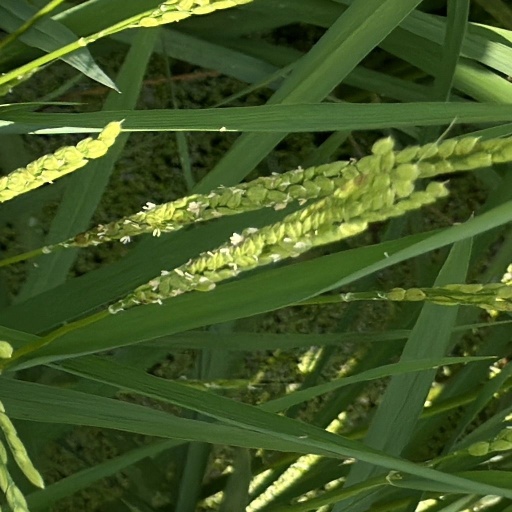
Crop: rice